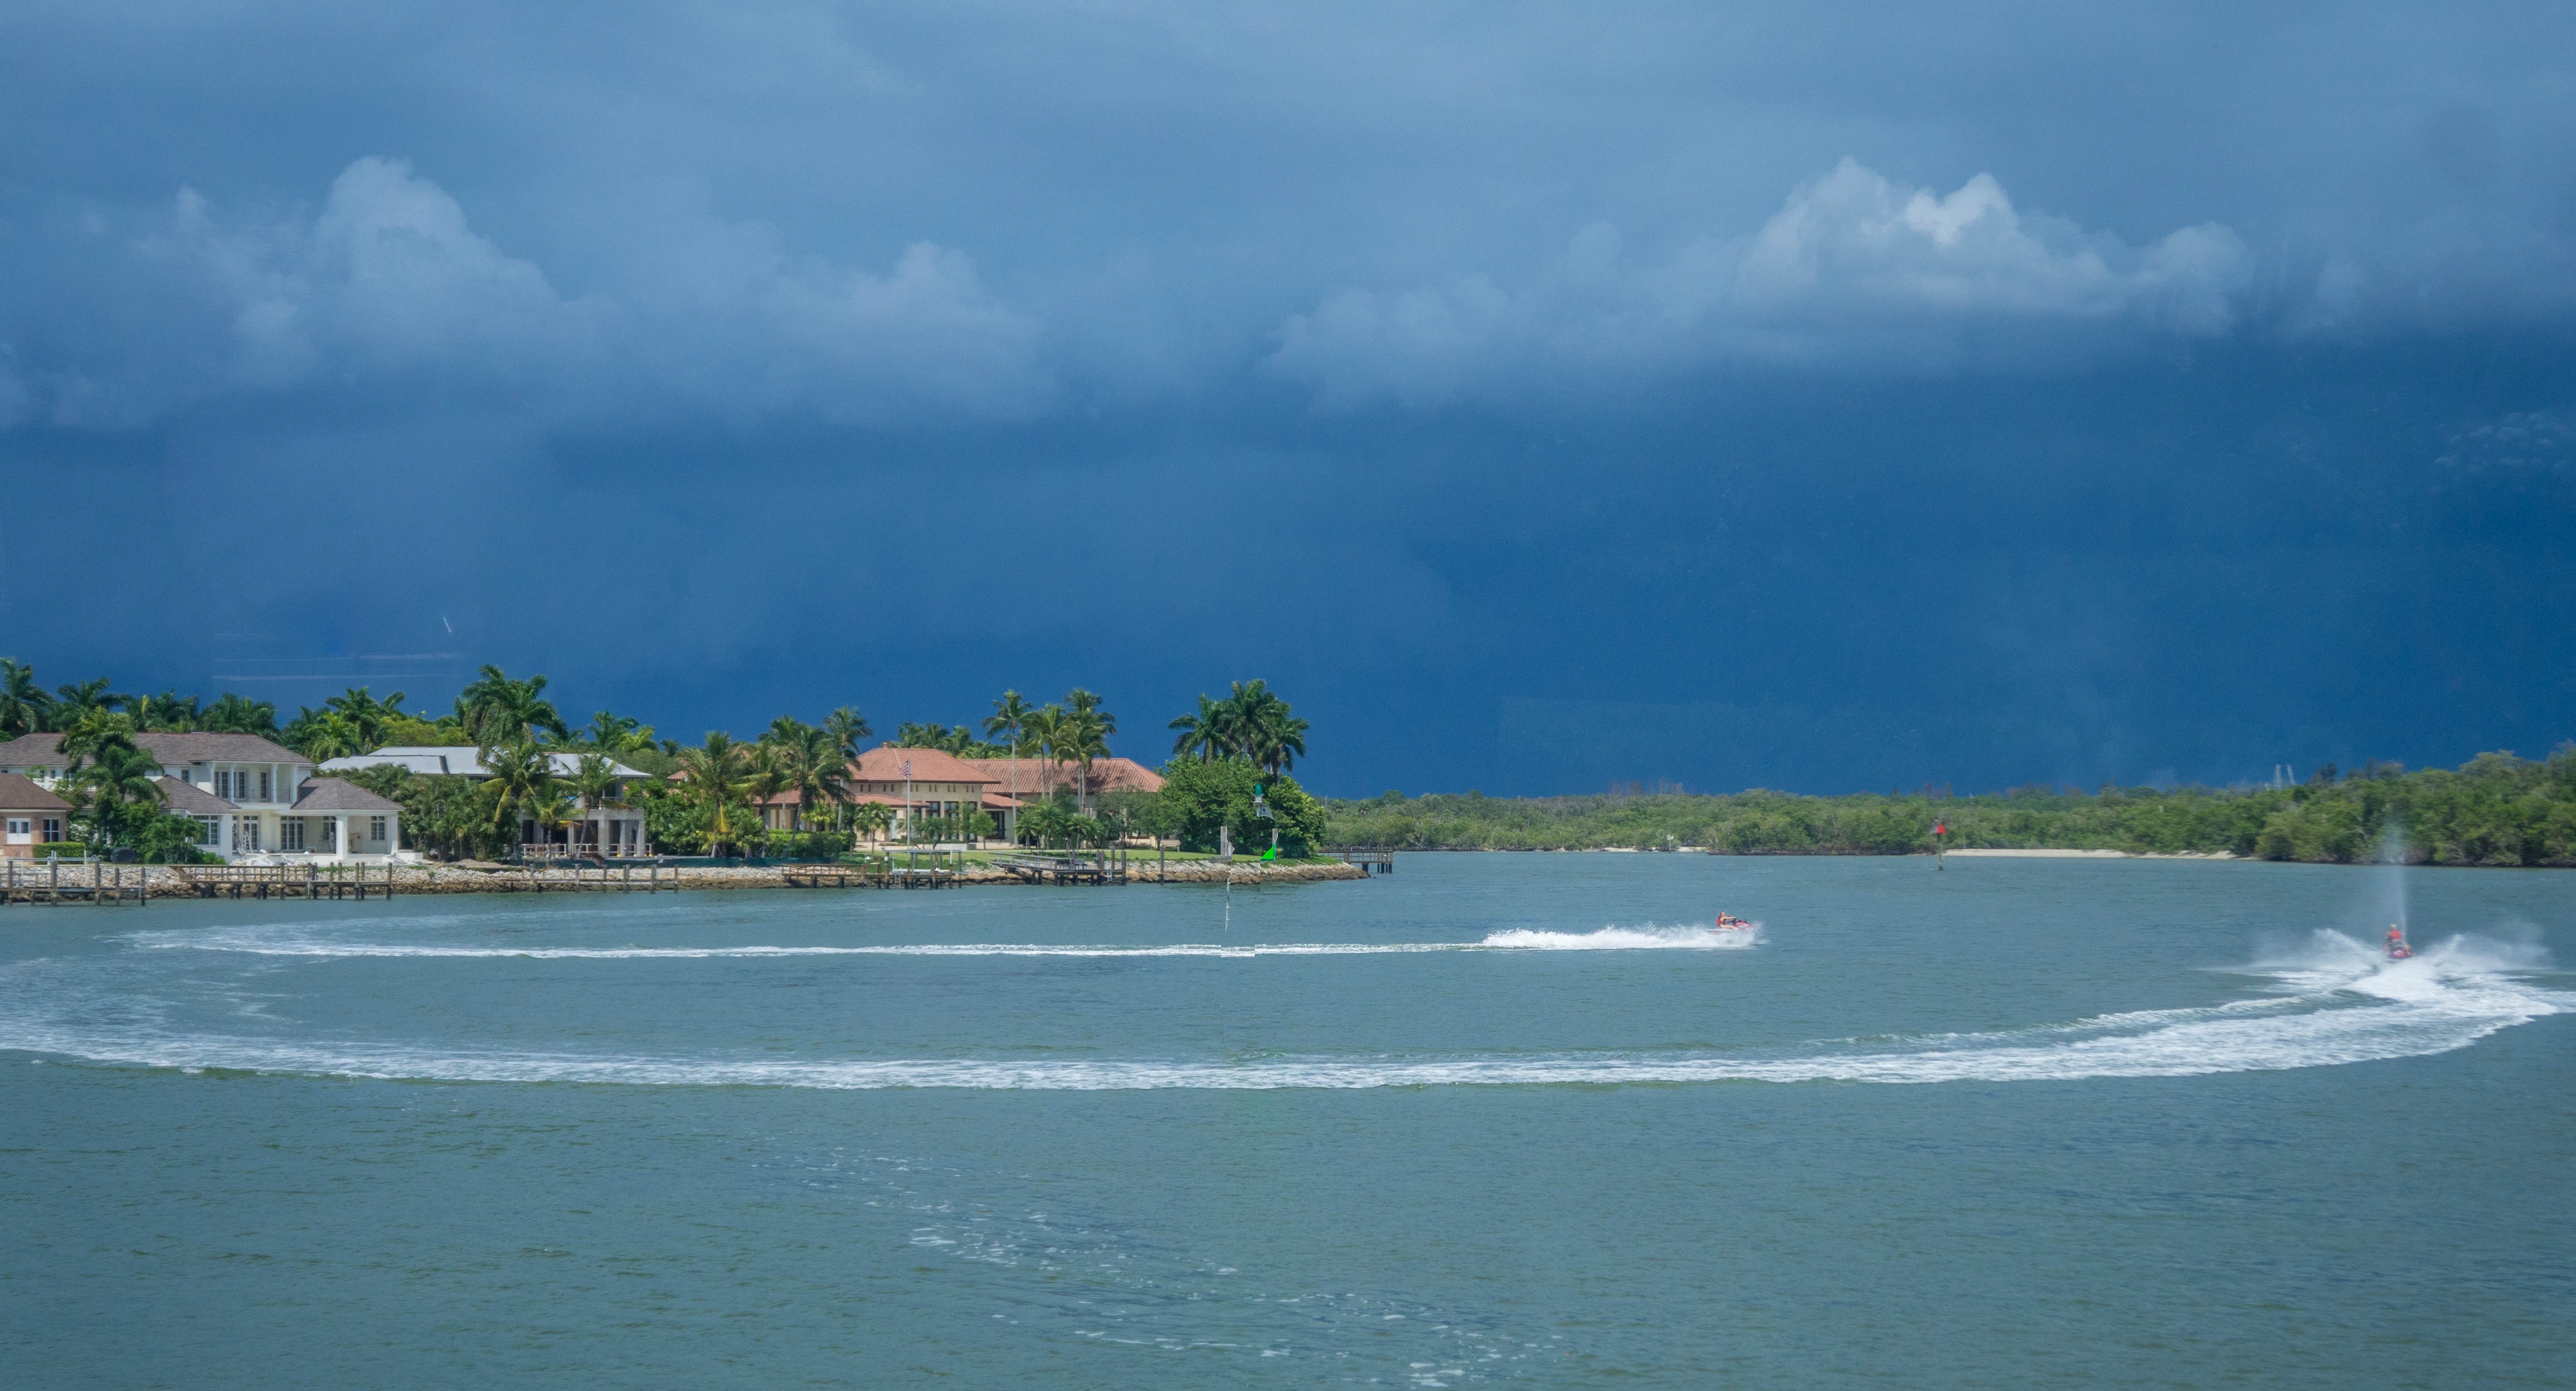
beach, sea, coast, water, ocean, horizon, cloud, architecture, skyline, house, shore, wave, lake, view, vacation, panoramic, bay, island, reservoir, body of water, sports, scene, florida, destination